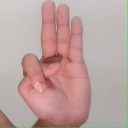
अक्षर: भ